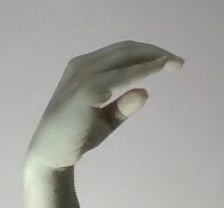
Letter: jeem